Giuseppe Di Bartolo

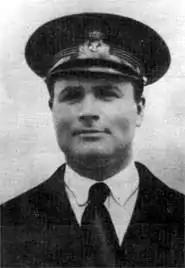

Giuseppe Di Bartolo (5 September 1900 – 20 January 1943) was an Italian naval officer during World War II.